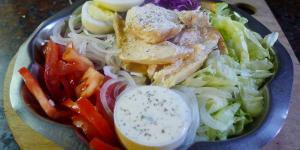
ensalada fresca de pollo